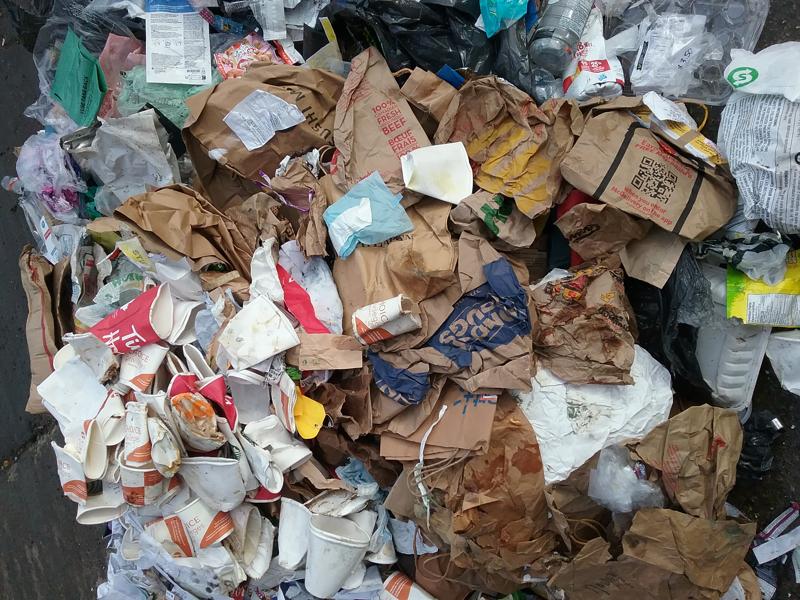
Waste category: paper